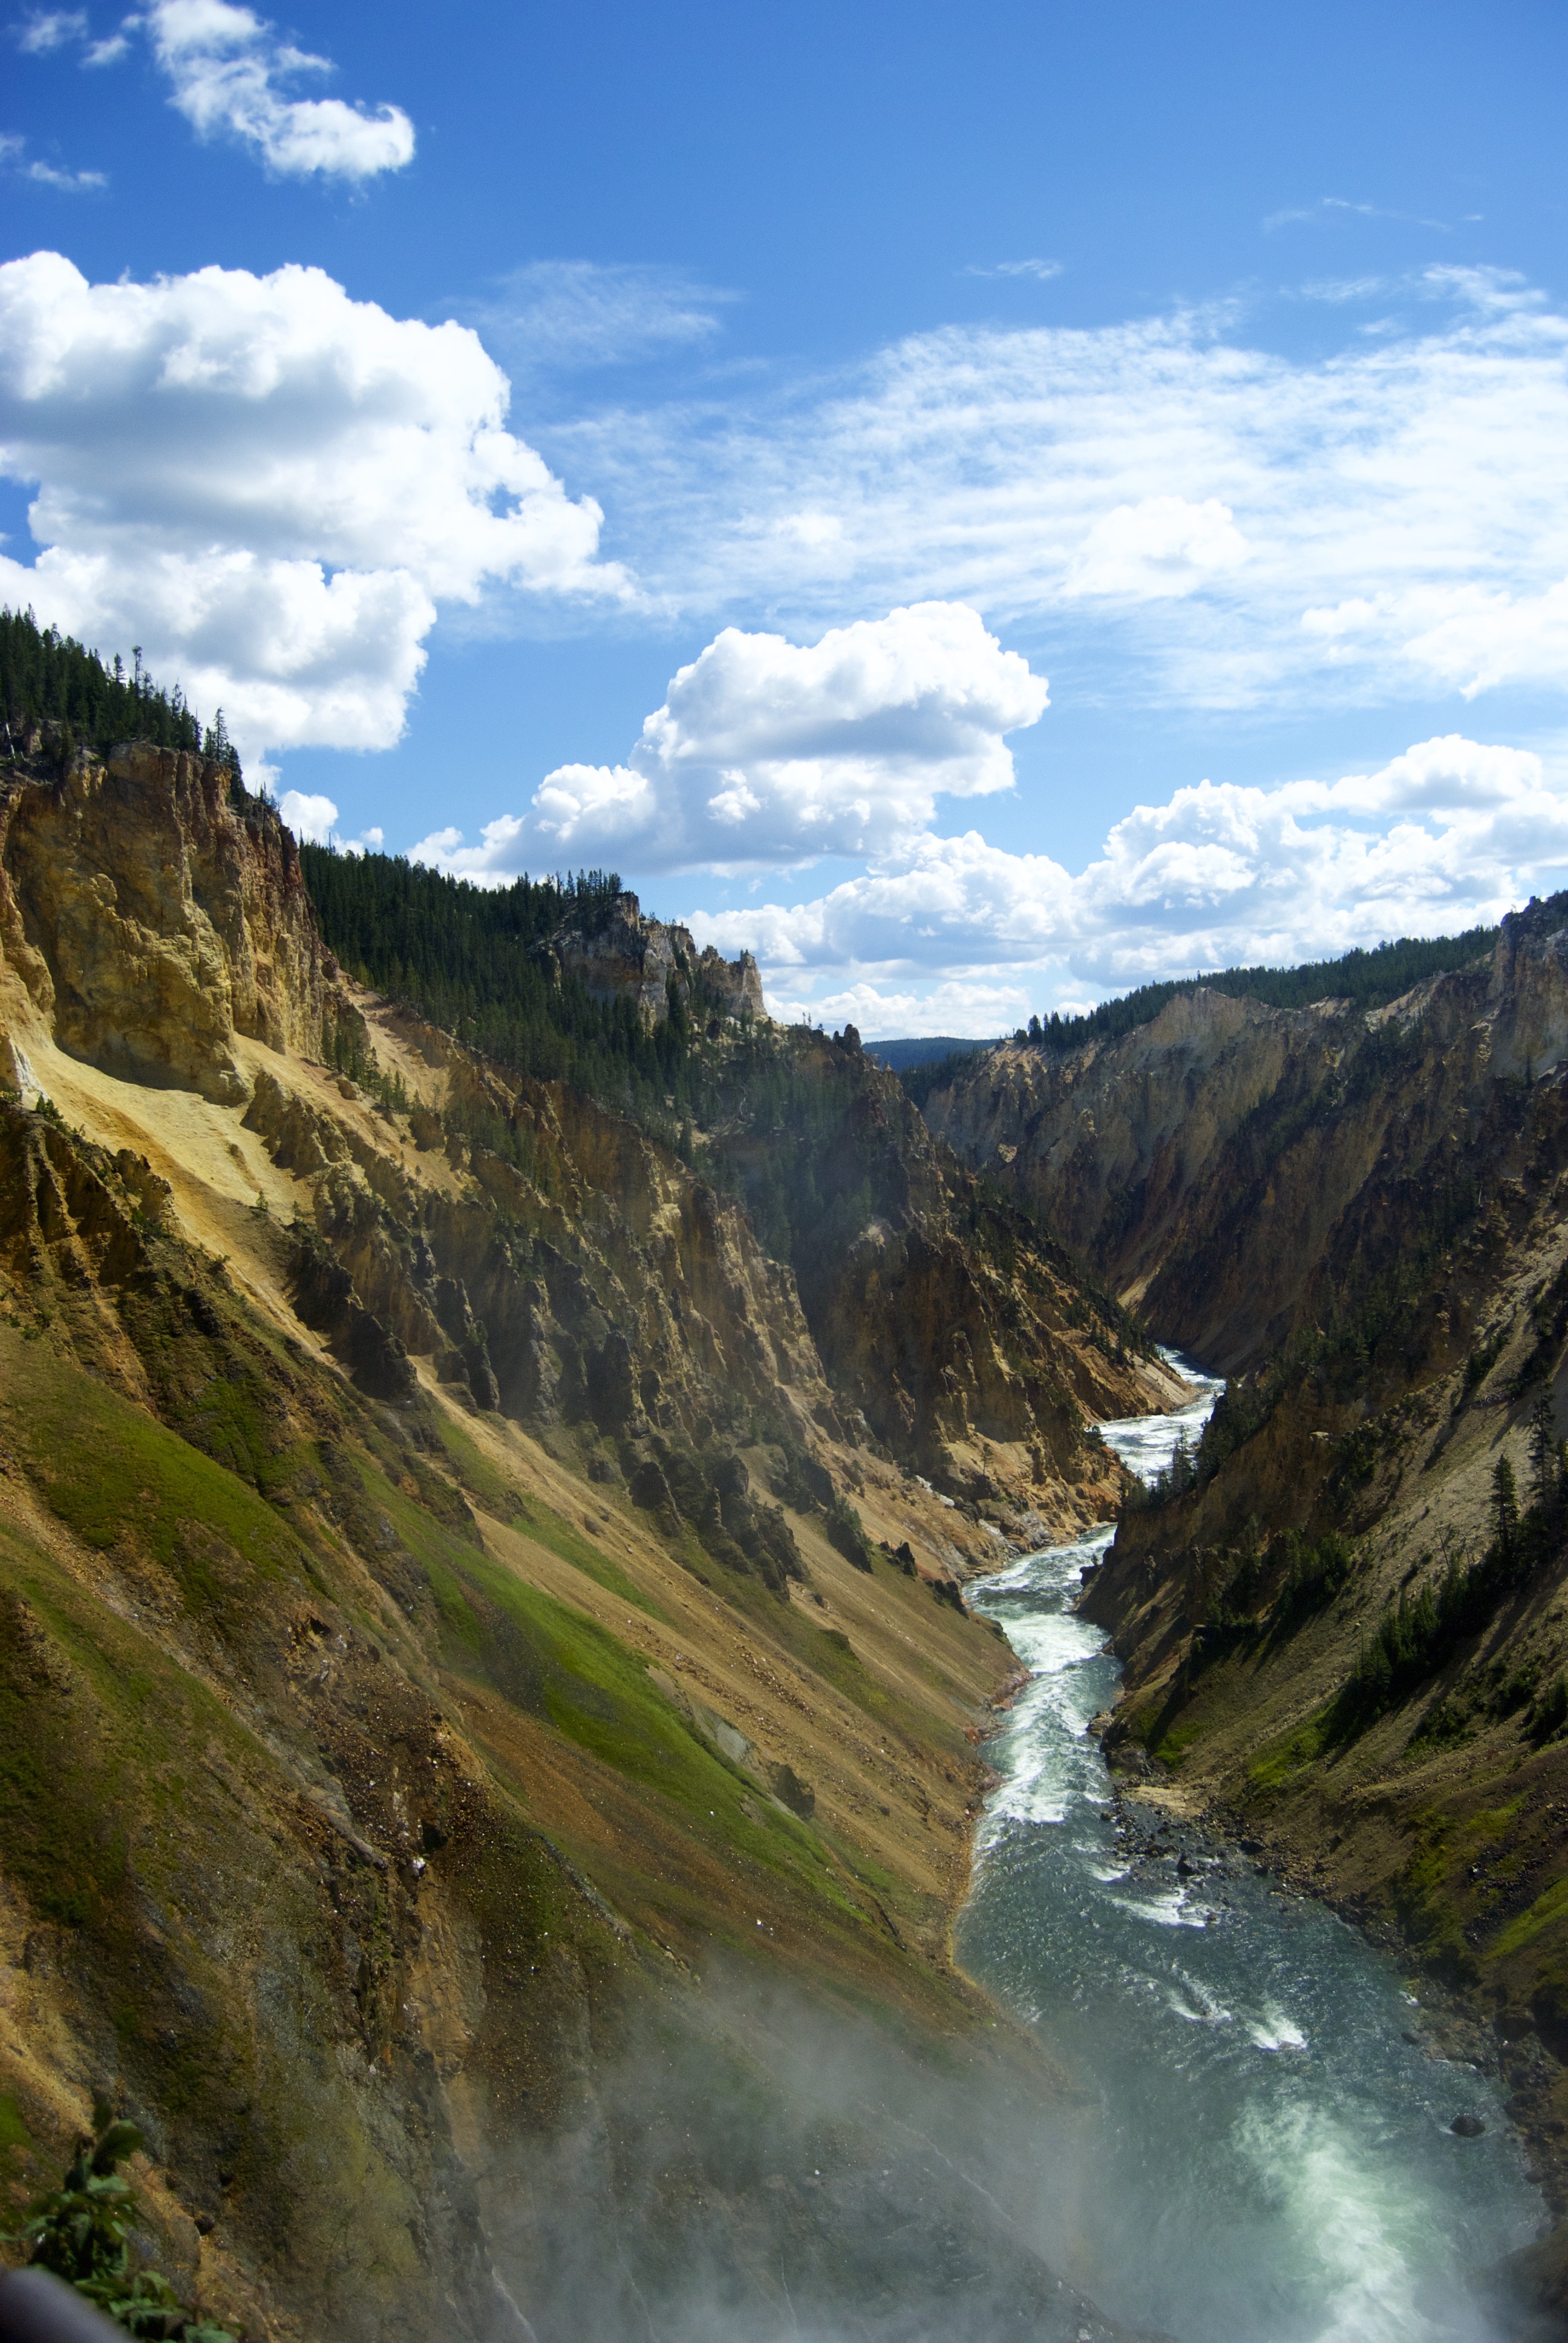
landscape, sea, nature, wilderness, walking, mountain, cloud, hill, lake, adventure, river, valley, mountain range, travel, cliff, park, canyon, highland, terrain, national park, body of water, yellowstone, outdoors, national, alps, plateau, loch, water feature, landform, mountain pass, grand canyon of yellowstone, geographical feature, mountainous landforms